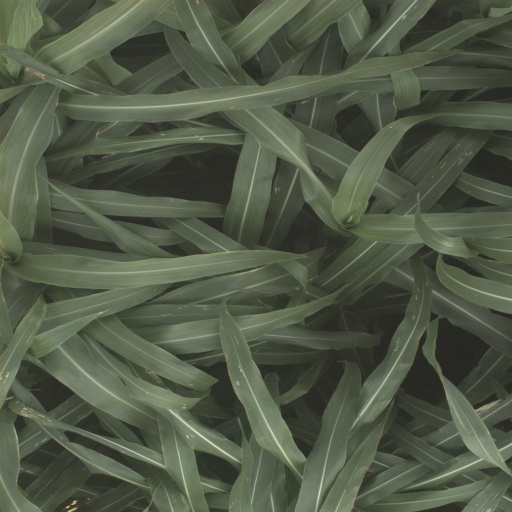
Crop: sorghum